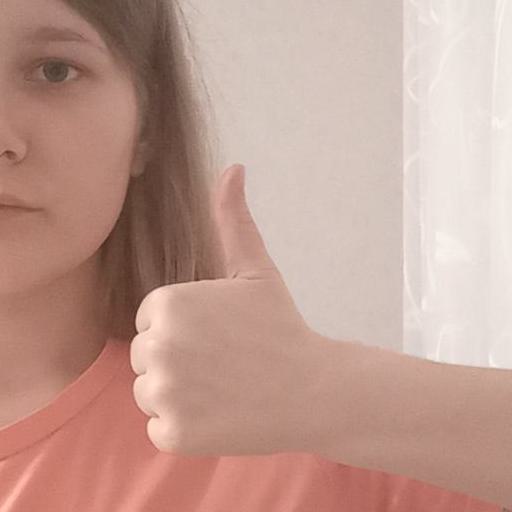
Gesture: like